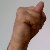
The image shows a hand gesture representing the letter 'N' in Indian Sign Language.